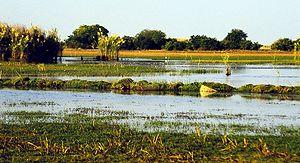
Le lac Bangwelo est un lac d’eau douce situé en Zambie.
La Zambie, en forme longue la république de Zambie, en anglais Zambia et Republic of Zambia, est un pays d'Afrique australe, sans accès à la mer. Anciennement Rhodésie du Nord, elle fait partie du Commonwealth depuis son indépendance. Sa population est estimée à seize millions d'habitants en 2017. République démocratique, sa capitale est Lusaka. Son nom provient du fleuve Zambèze.